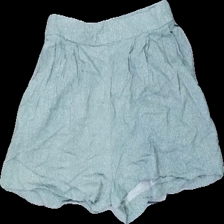
View: front
Type: Shorts
Category: Ladies
Brand: H&M
Colors: Green, White
Material: 100% Viscose
Cut: Regular
Size: 34
Season: All
Price range: 50-100
Recommended usage: Reuse